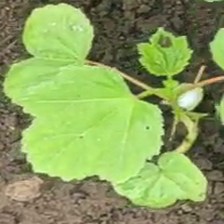
Weed species: Little_Mallow(Malva parviflora)